Gulaebaghavali

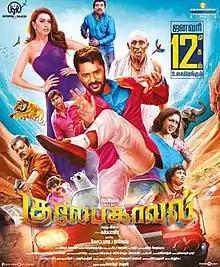
Theatrical release poster

Gulaebaghavali is a 2018 Indian Tamil-language heist action comedy film written and directed by Kalyaan and produced by KJR Studios. The film stars Prabhu Deva and Hansika Motwani, with Revathi, Ramdoss, Anandaraj, Rajendran, and Yogi Babu in supporting roles. Revathi reprises her role as Maasha from "Arangetra Velai" (1990). The music was composed by Vivek–Mervin with cinematography by R. S. Anandakumar and editing by Vijay Velukutty. The film released on 12 January 2018.